Táňa Fischerová

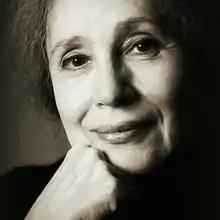

Taťana Fischerová (better known as Táňa Fischerová) (6 June 1947 – 25 December 2019) was a Czech actress, writer, television host, politician and civic activist. From 2002 to 2006, she was a member of the Parliament of the Czech Republic. She was a candidate in the 2013 Czech presidential election.